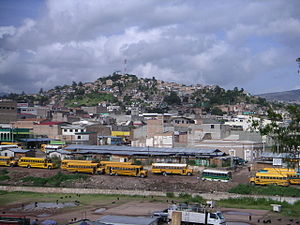
Tegucigalpa / Eksterne henvisninger
Tegucigalpa, Honduras
Tegucigalpa er hovedstaden i Honduras, og er med sine 1.126.534 indbyggere også den største by i landet. Den ligger ved Choluteca-floden i den sydlige del af landet, i 940 meters højde. I Stor-Tegucigalpa er der 1.682.725 indbyggere.